Abigail Seldin

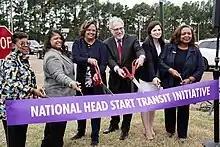
Seldin at the ribbon-cutting for the Memphis launch of the National Head Start Transit Initiative

During the COVID-19 pandemic, the Seldin/Haring-Smith Foundation created a no-cost online service called SwiftStudent, to help students submit a financial aid appeal to their institution's aid office. SwiftStudent was named a finalist in "Fast Company"'s World Changing Ideas Awards. As of 2020, the Seldin/Haring-Smith Foundation had partnered with 17 colleges and higher education organizations to test features of SwiftStudent with focus groups of students and financial aid officers. SwiftStudent is operated by FormSwift, which was acquired by Dropbox in 2022.